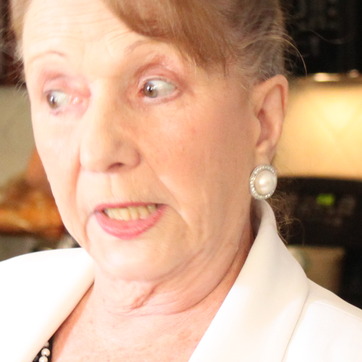
Material: skin